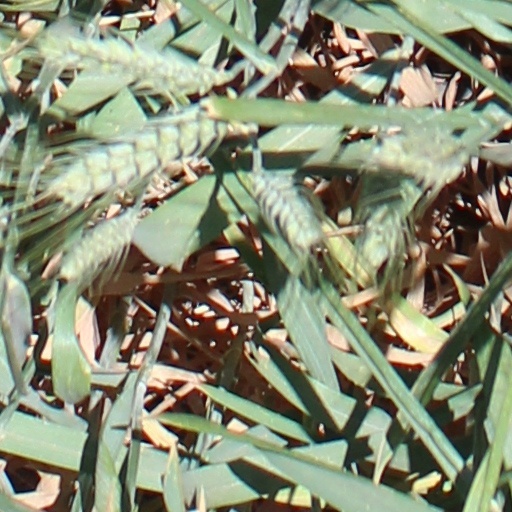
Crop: wheat